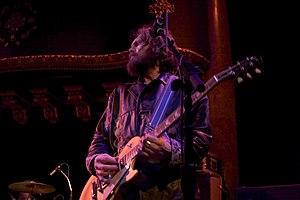
Huw Bunford, né le 15 septembre 1967 à Cardiff est un compositeur britannique, guitariste du groupe Super Furry Animals.